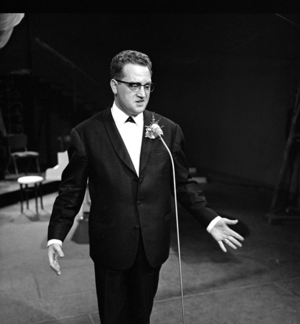
Johnny Jordaan, pseudonyme de Johannes Hendricus van Musscher, était un chanteur populaire néerlandais connu pour ses interprétations de chansons folkloriques amstellodamoises. Ses chansons traitent souvent d'histoires d'amour et sont basées dans la ville d'Amsterdam et, en particulier, dans le quartier populaire du centre-ville, le Jordaan.